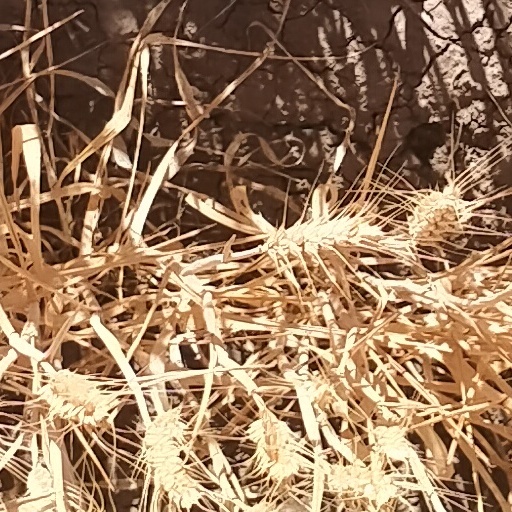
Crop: wheat